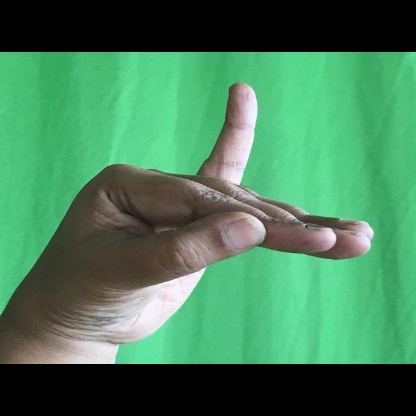
Mudra: Hamsapaksha